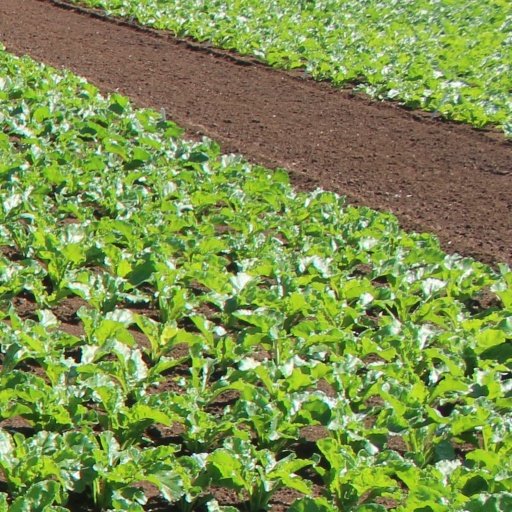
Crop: sugar beet